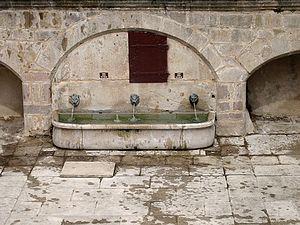
Réalmont (Tarn), Fontaine La Fréjaire
Réalmont, en occitan Reialmont / Rièlmont, est une commune française située dans le département du Tarn, en région Occitanie.